Thomas Mortimer (writer)

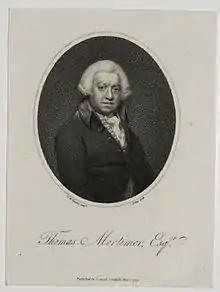
Thomas Mortimer, 1799 engraving

He was the son of Thomas Mortimer (1706–1741), principal secretary to Sir Joseph Jekyll, the Master of the Rolls, and grandson of John Mortimer, and was born on 9 December 1730 in Carey Street, Lincoln's Inn Fields in London. His mother died in 1744, and he was left under the guardianship of John Baker of Spitalfields.